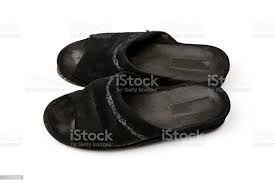
Waste category: shoes